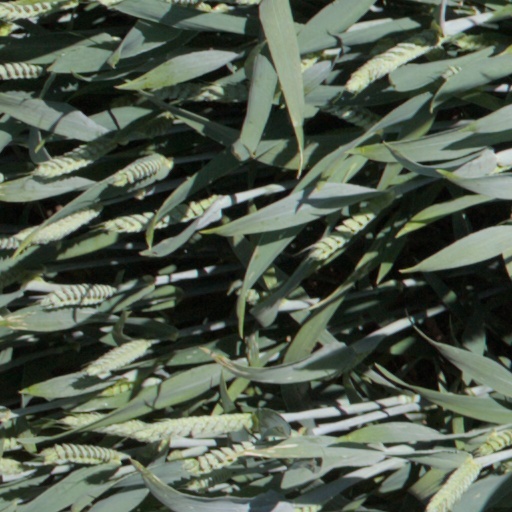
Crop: wheat